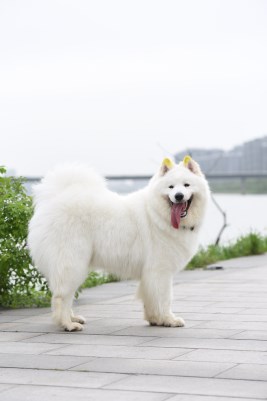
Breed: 2192-n000088-Samoyed